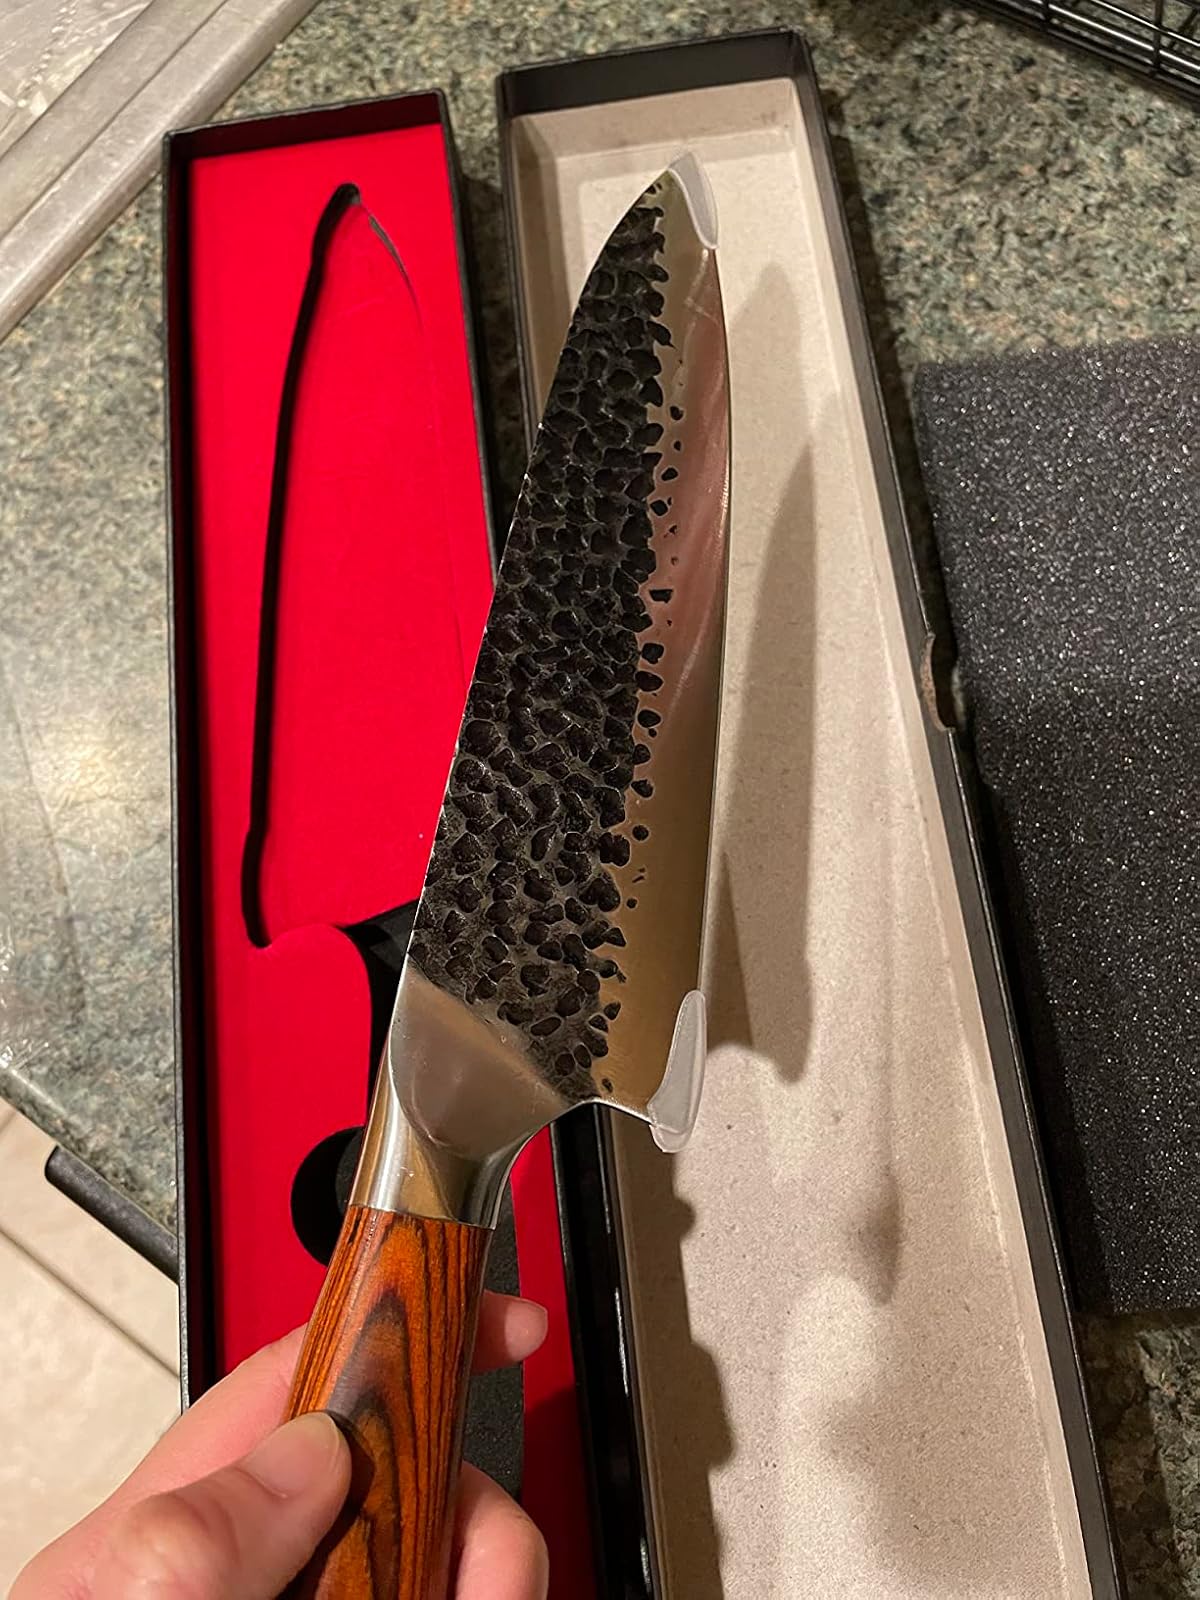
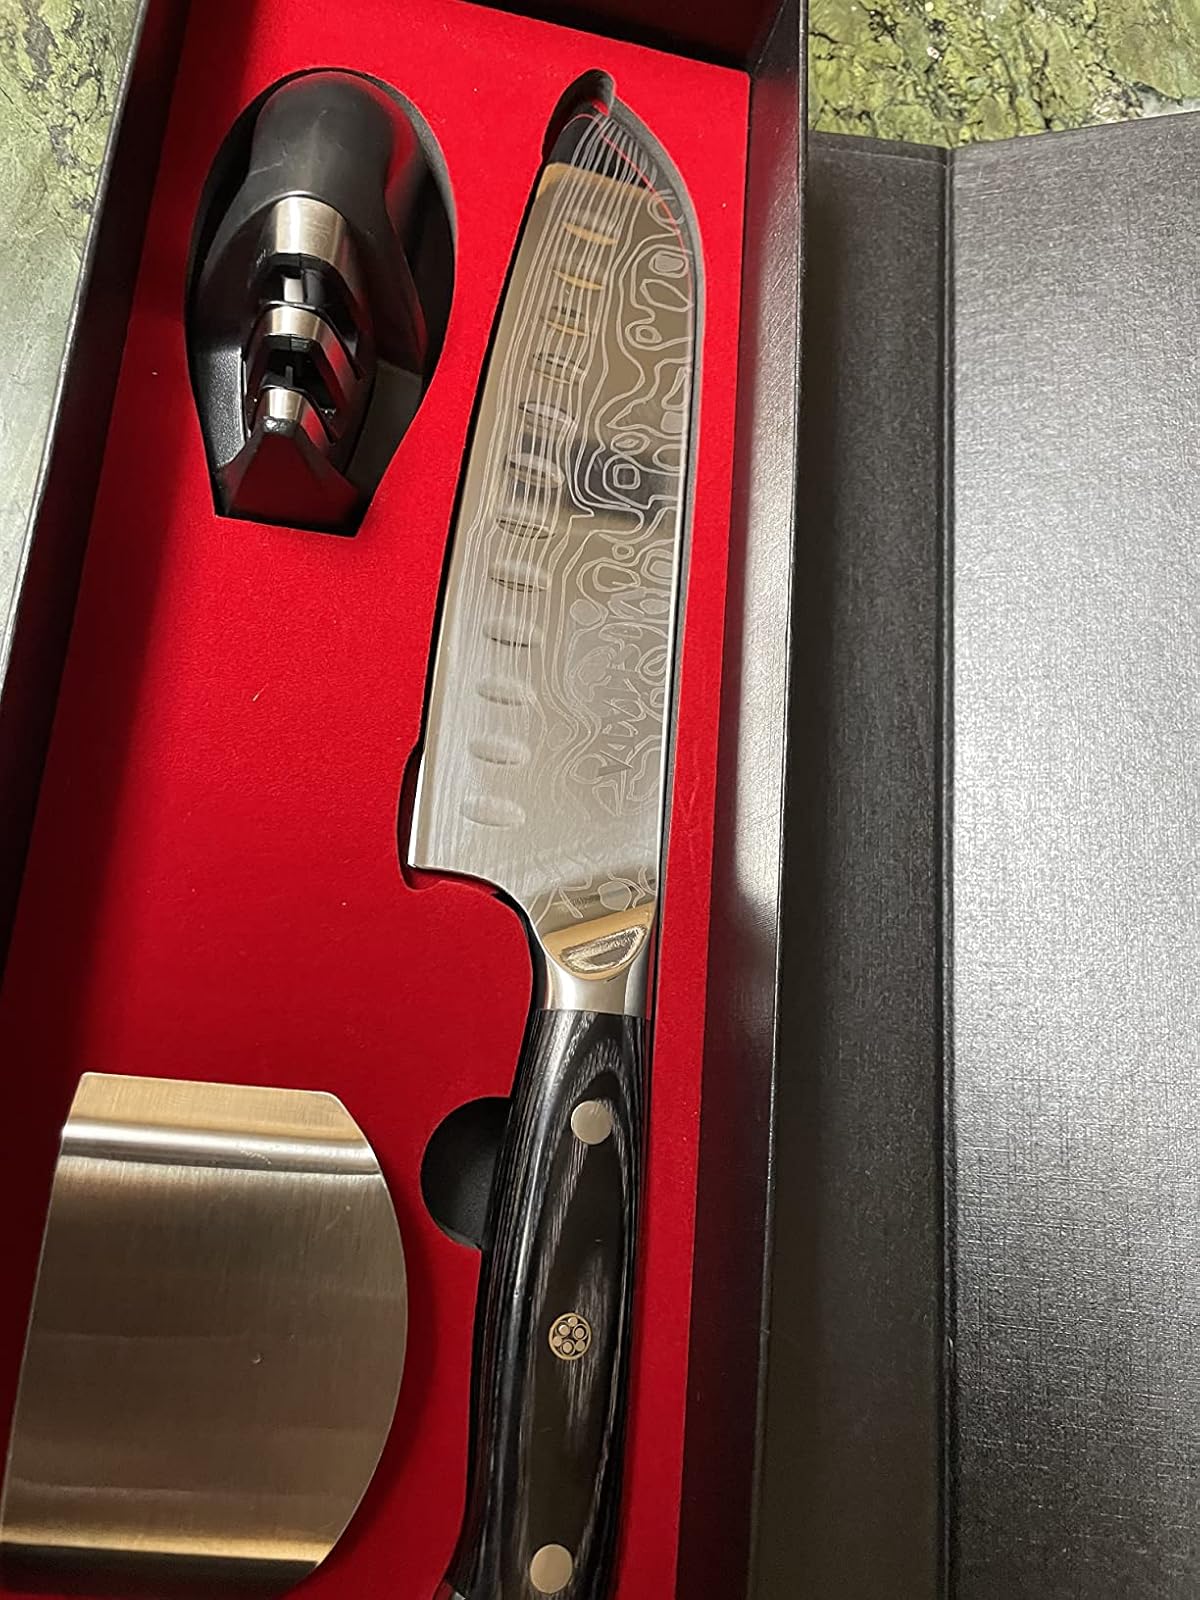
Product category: items_knife
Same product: no